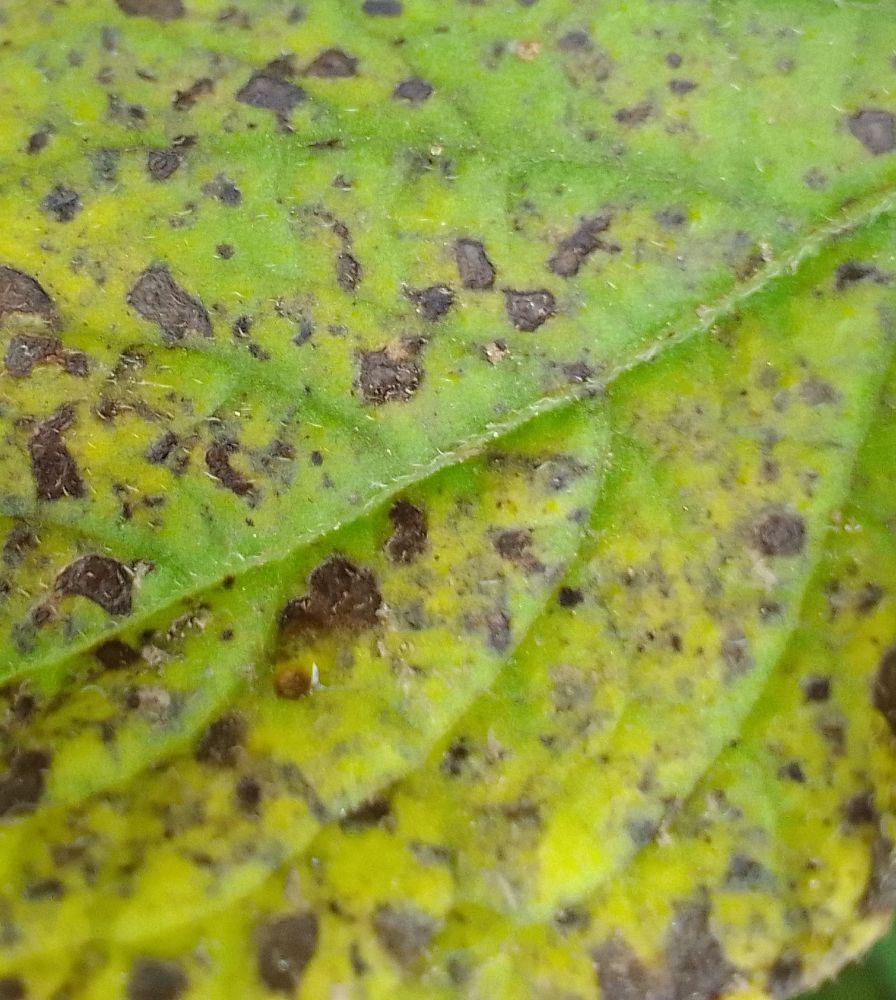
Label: Early blight